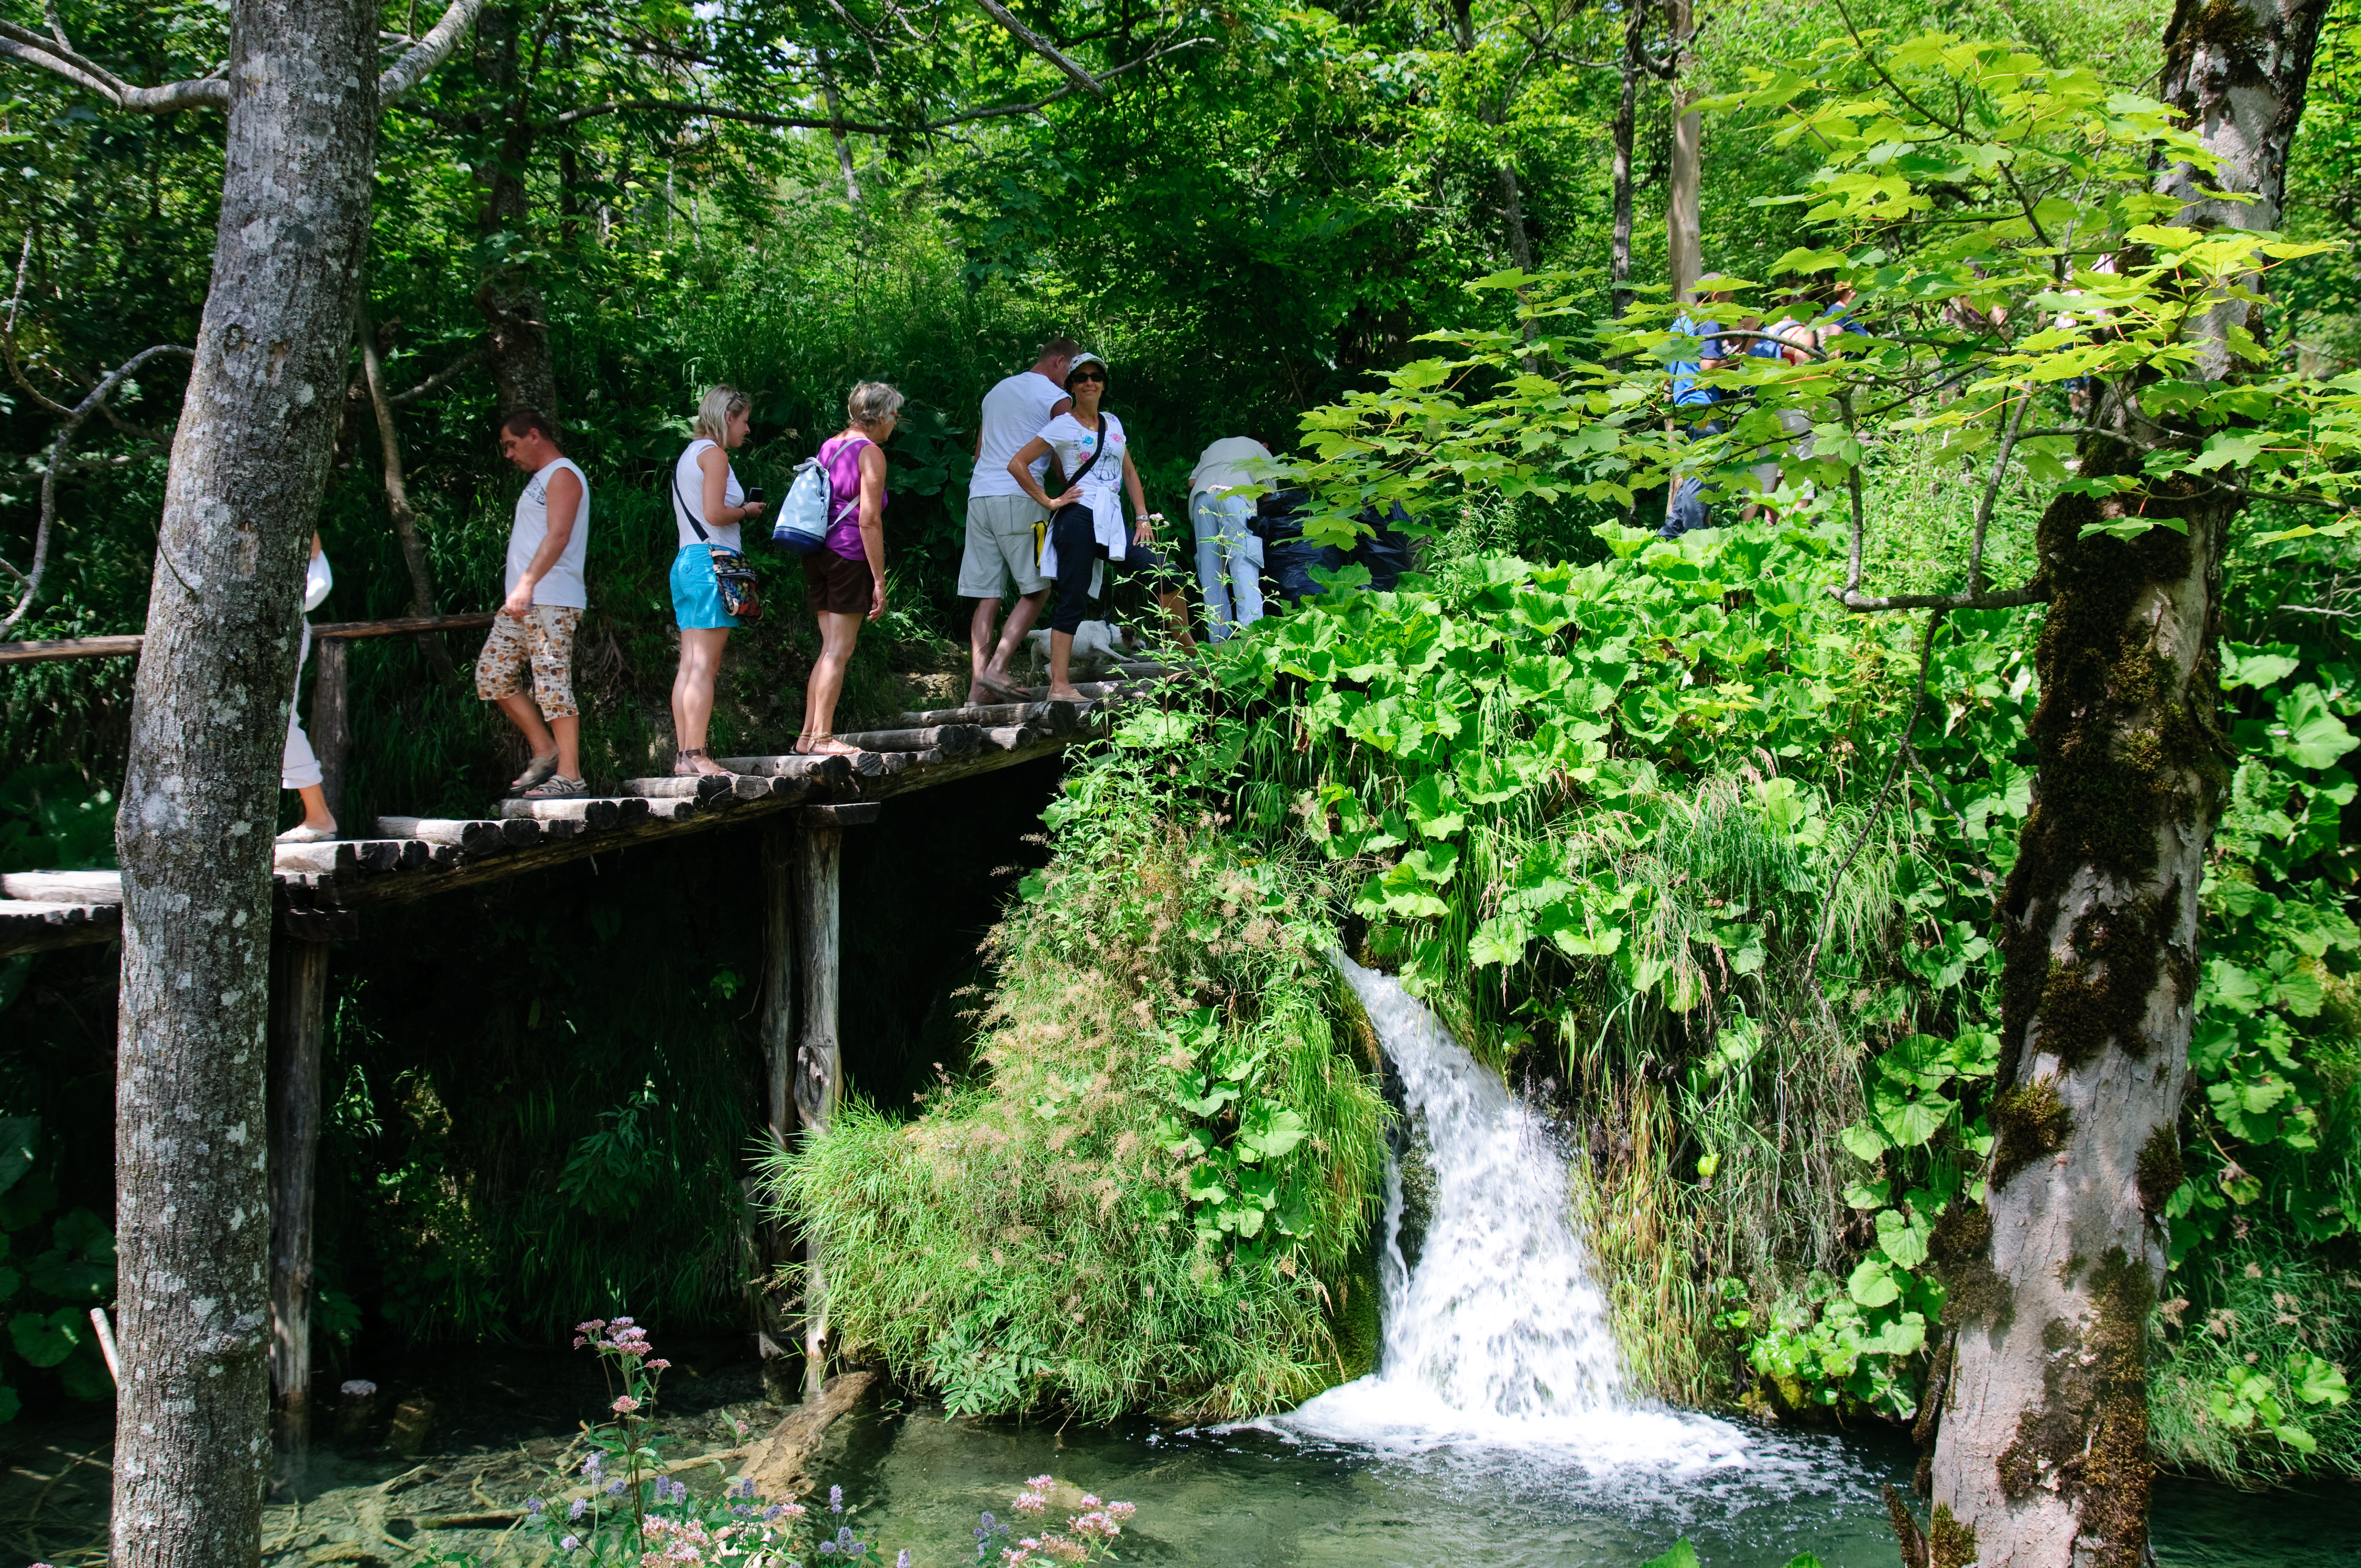
tree, water, forest, waterfall, flower, lake, pond, stream, jungle, botany, nikon, garden, body of water, croatia, rainforest, woodland, habitat, water feature, hvratska, d300, plitvice, natural environment